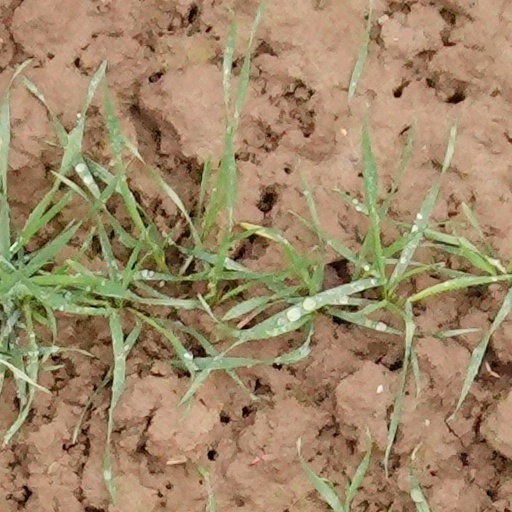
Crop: wheat